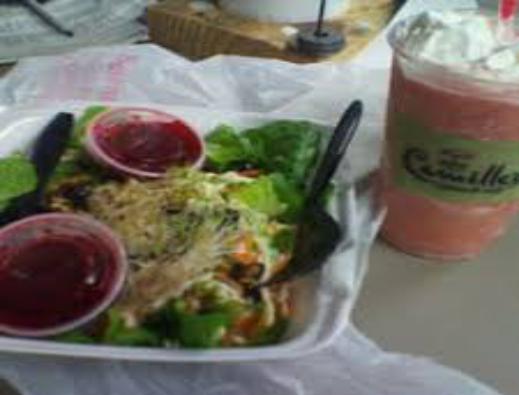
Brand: Camille's Sidewalk Cafe
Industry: Food